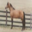
Label: horse